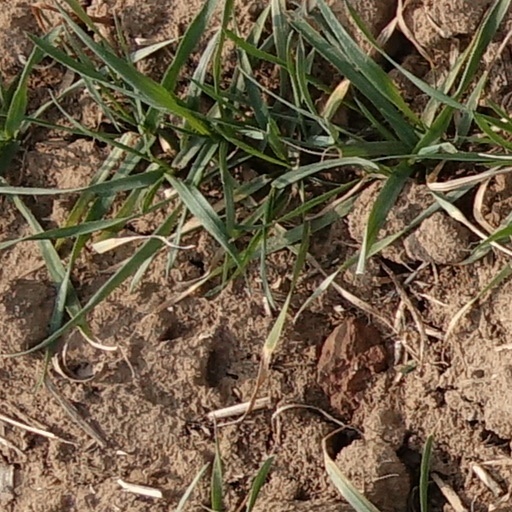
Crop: wheat